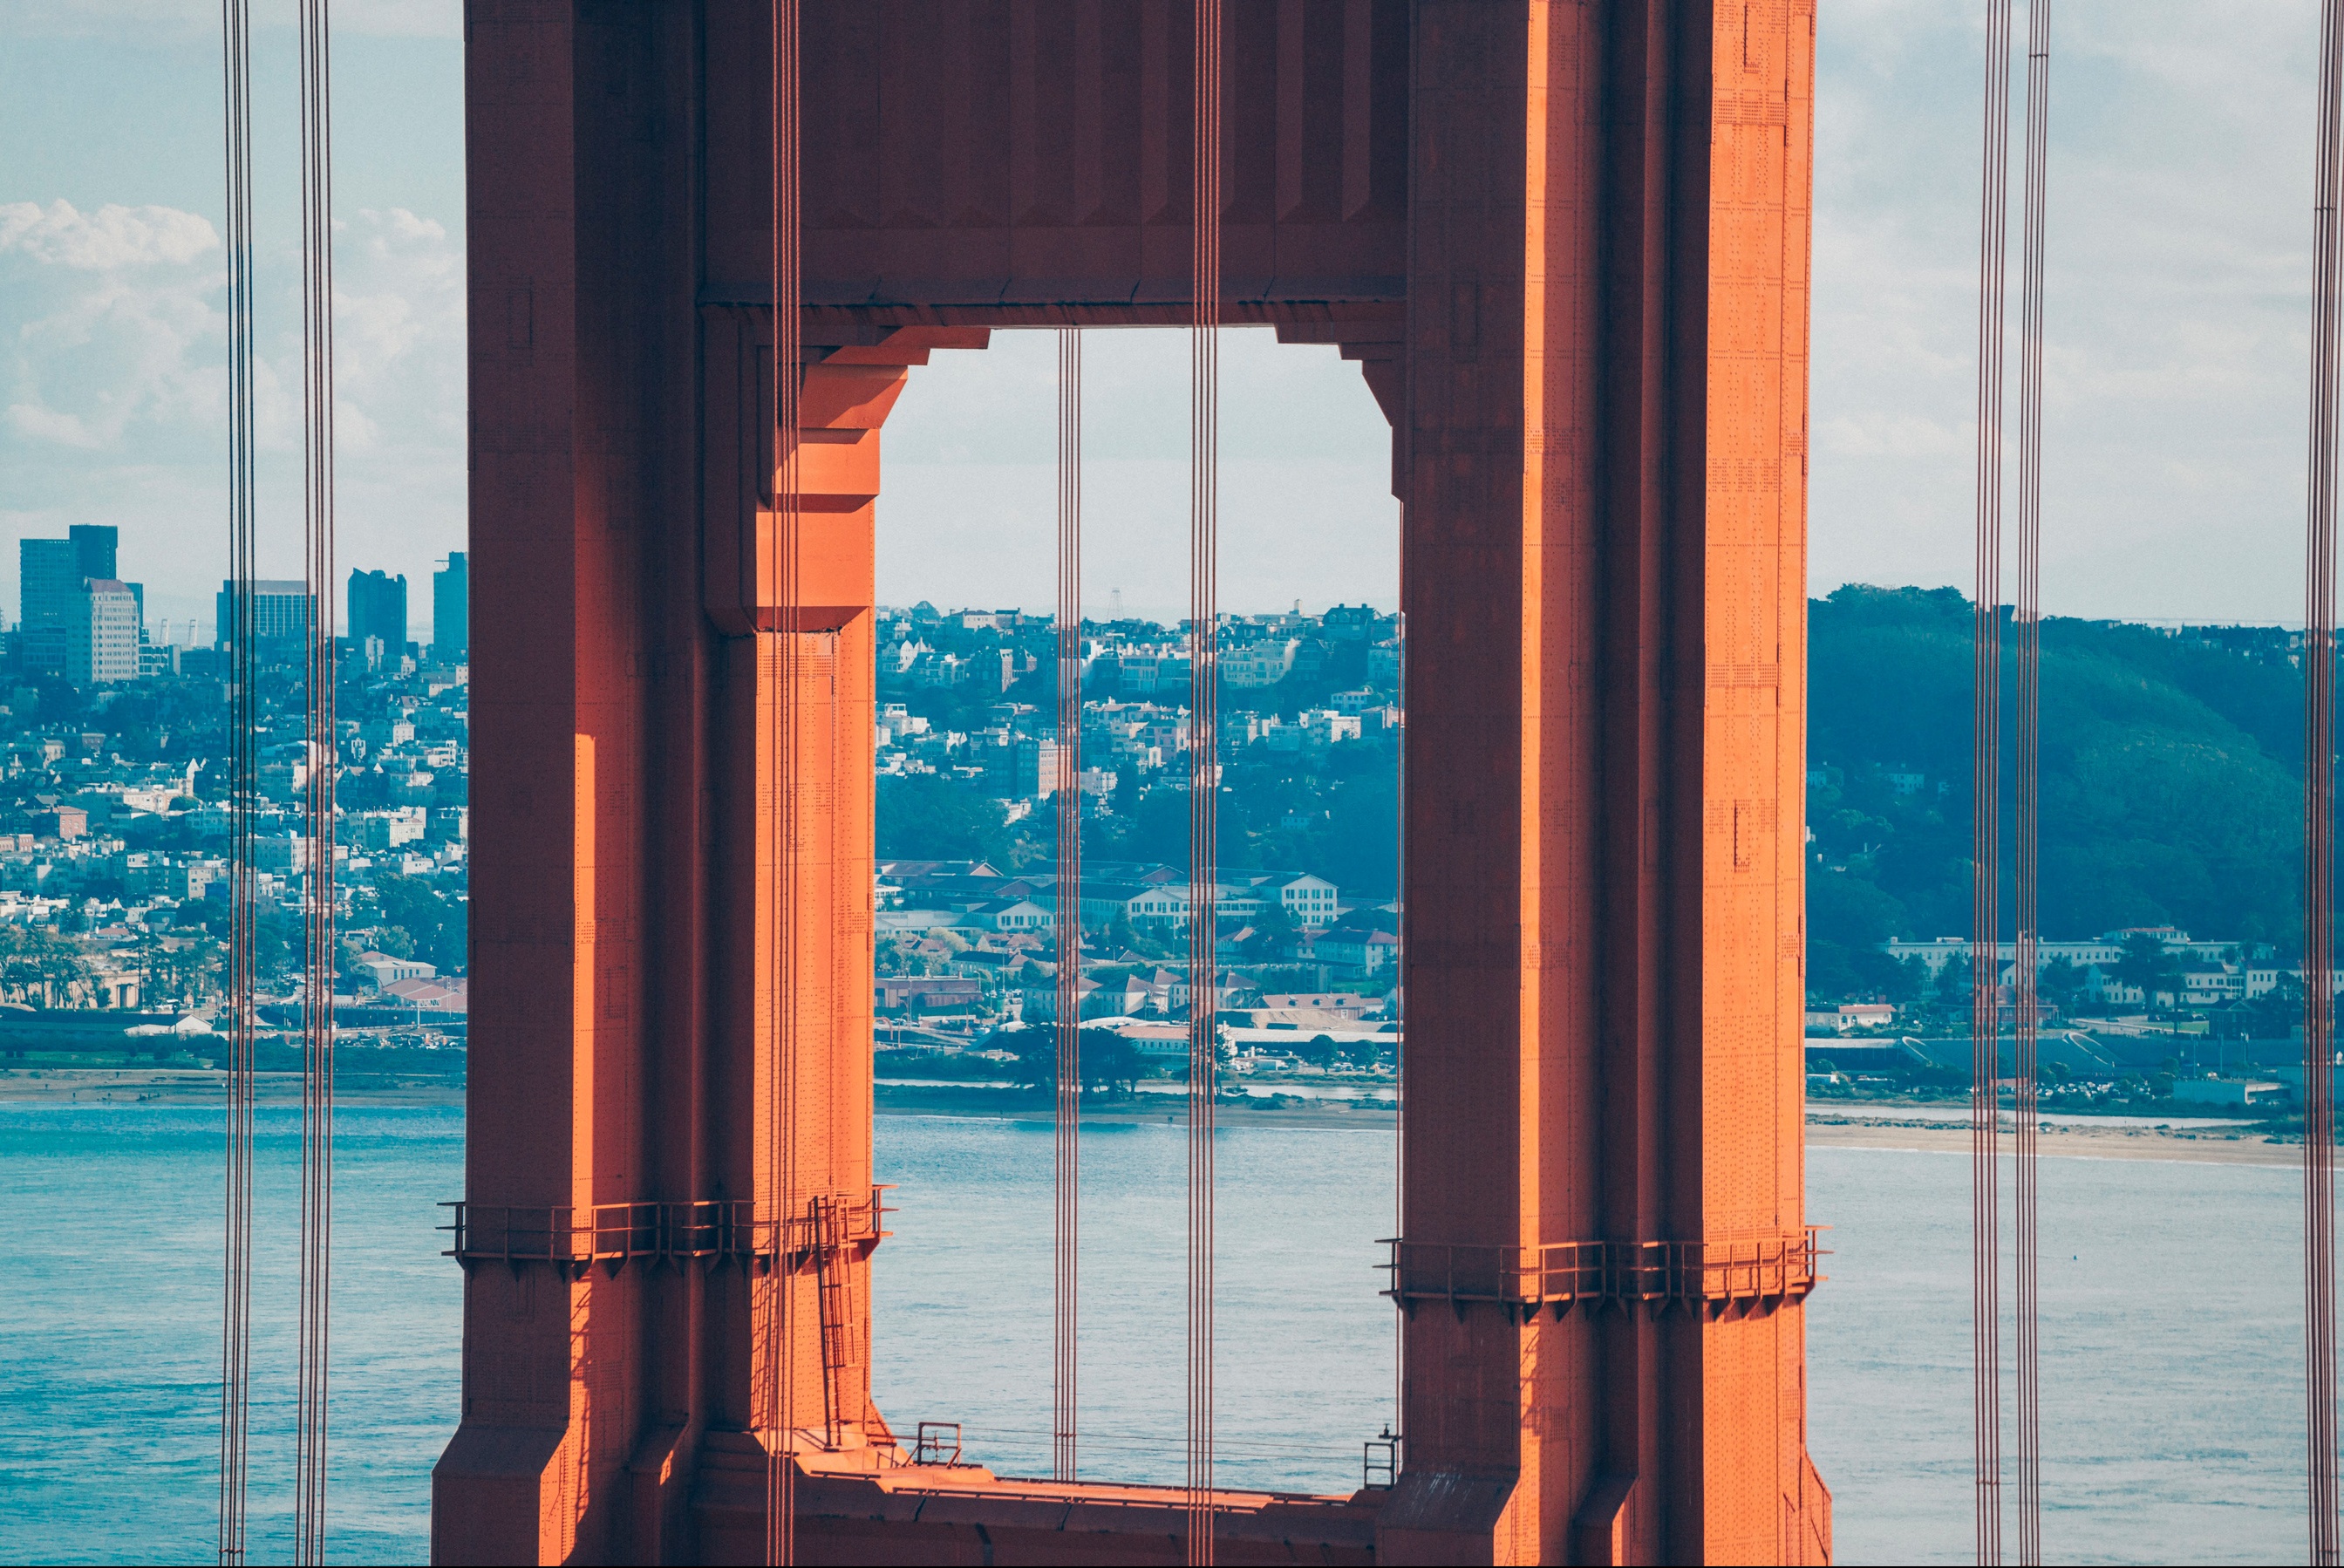
sea, water, ocean, architecture, bridge, sunlight, window, building, city, vacation, golden gate bridge, san francisco, reflection, color, blue, interior design